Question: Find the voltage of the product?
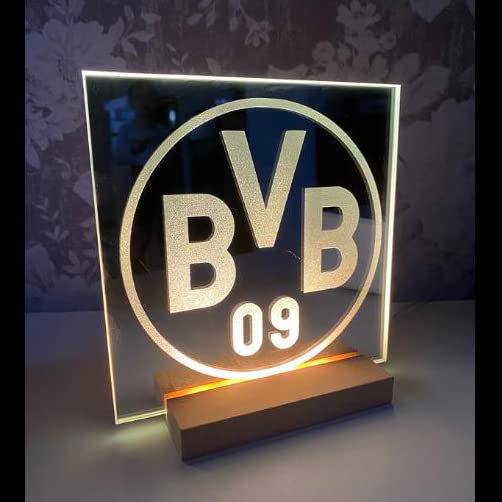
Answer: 9.0 volt